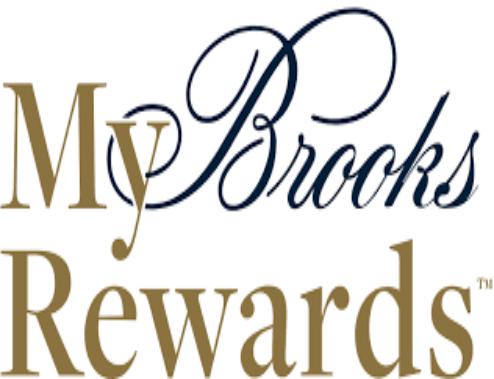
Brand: Brooks Saddle
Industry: Transportation